Conscription in the Soviet Union

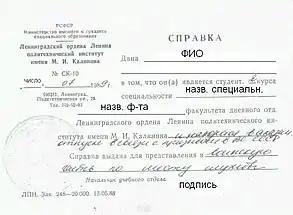

Traditionally, all full-time Soviet students benefited from a draft postponement until graduation. If the college/university had a military chair (which provided training in a particular military specialty), its students became reserve officers and were exempt from service as private soldiers. Without a military chair the graduates were conscripted for a shortened term. For many people, an intention to avoid or at least to defer soldier service was a main reason for studying. However, between late autumn 1982 and 1988 the Soviet Union had a mandatory draft for students of most universities, with the peak conscription fraction in 1987. Students were drafted for two or, if for the navy, three years, of military service, typically after termination of the first or second academic year.